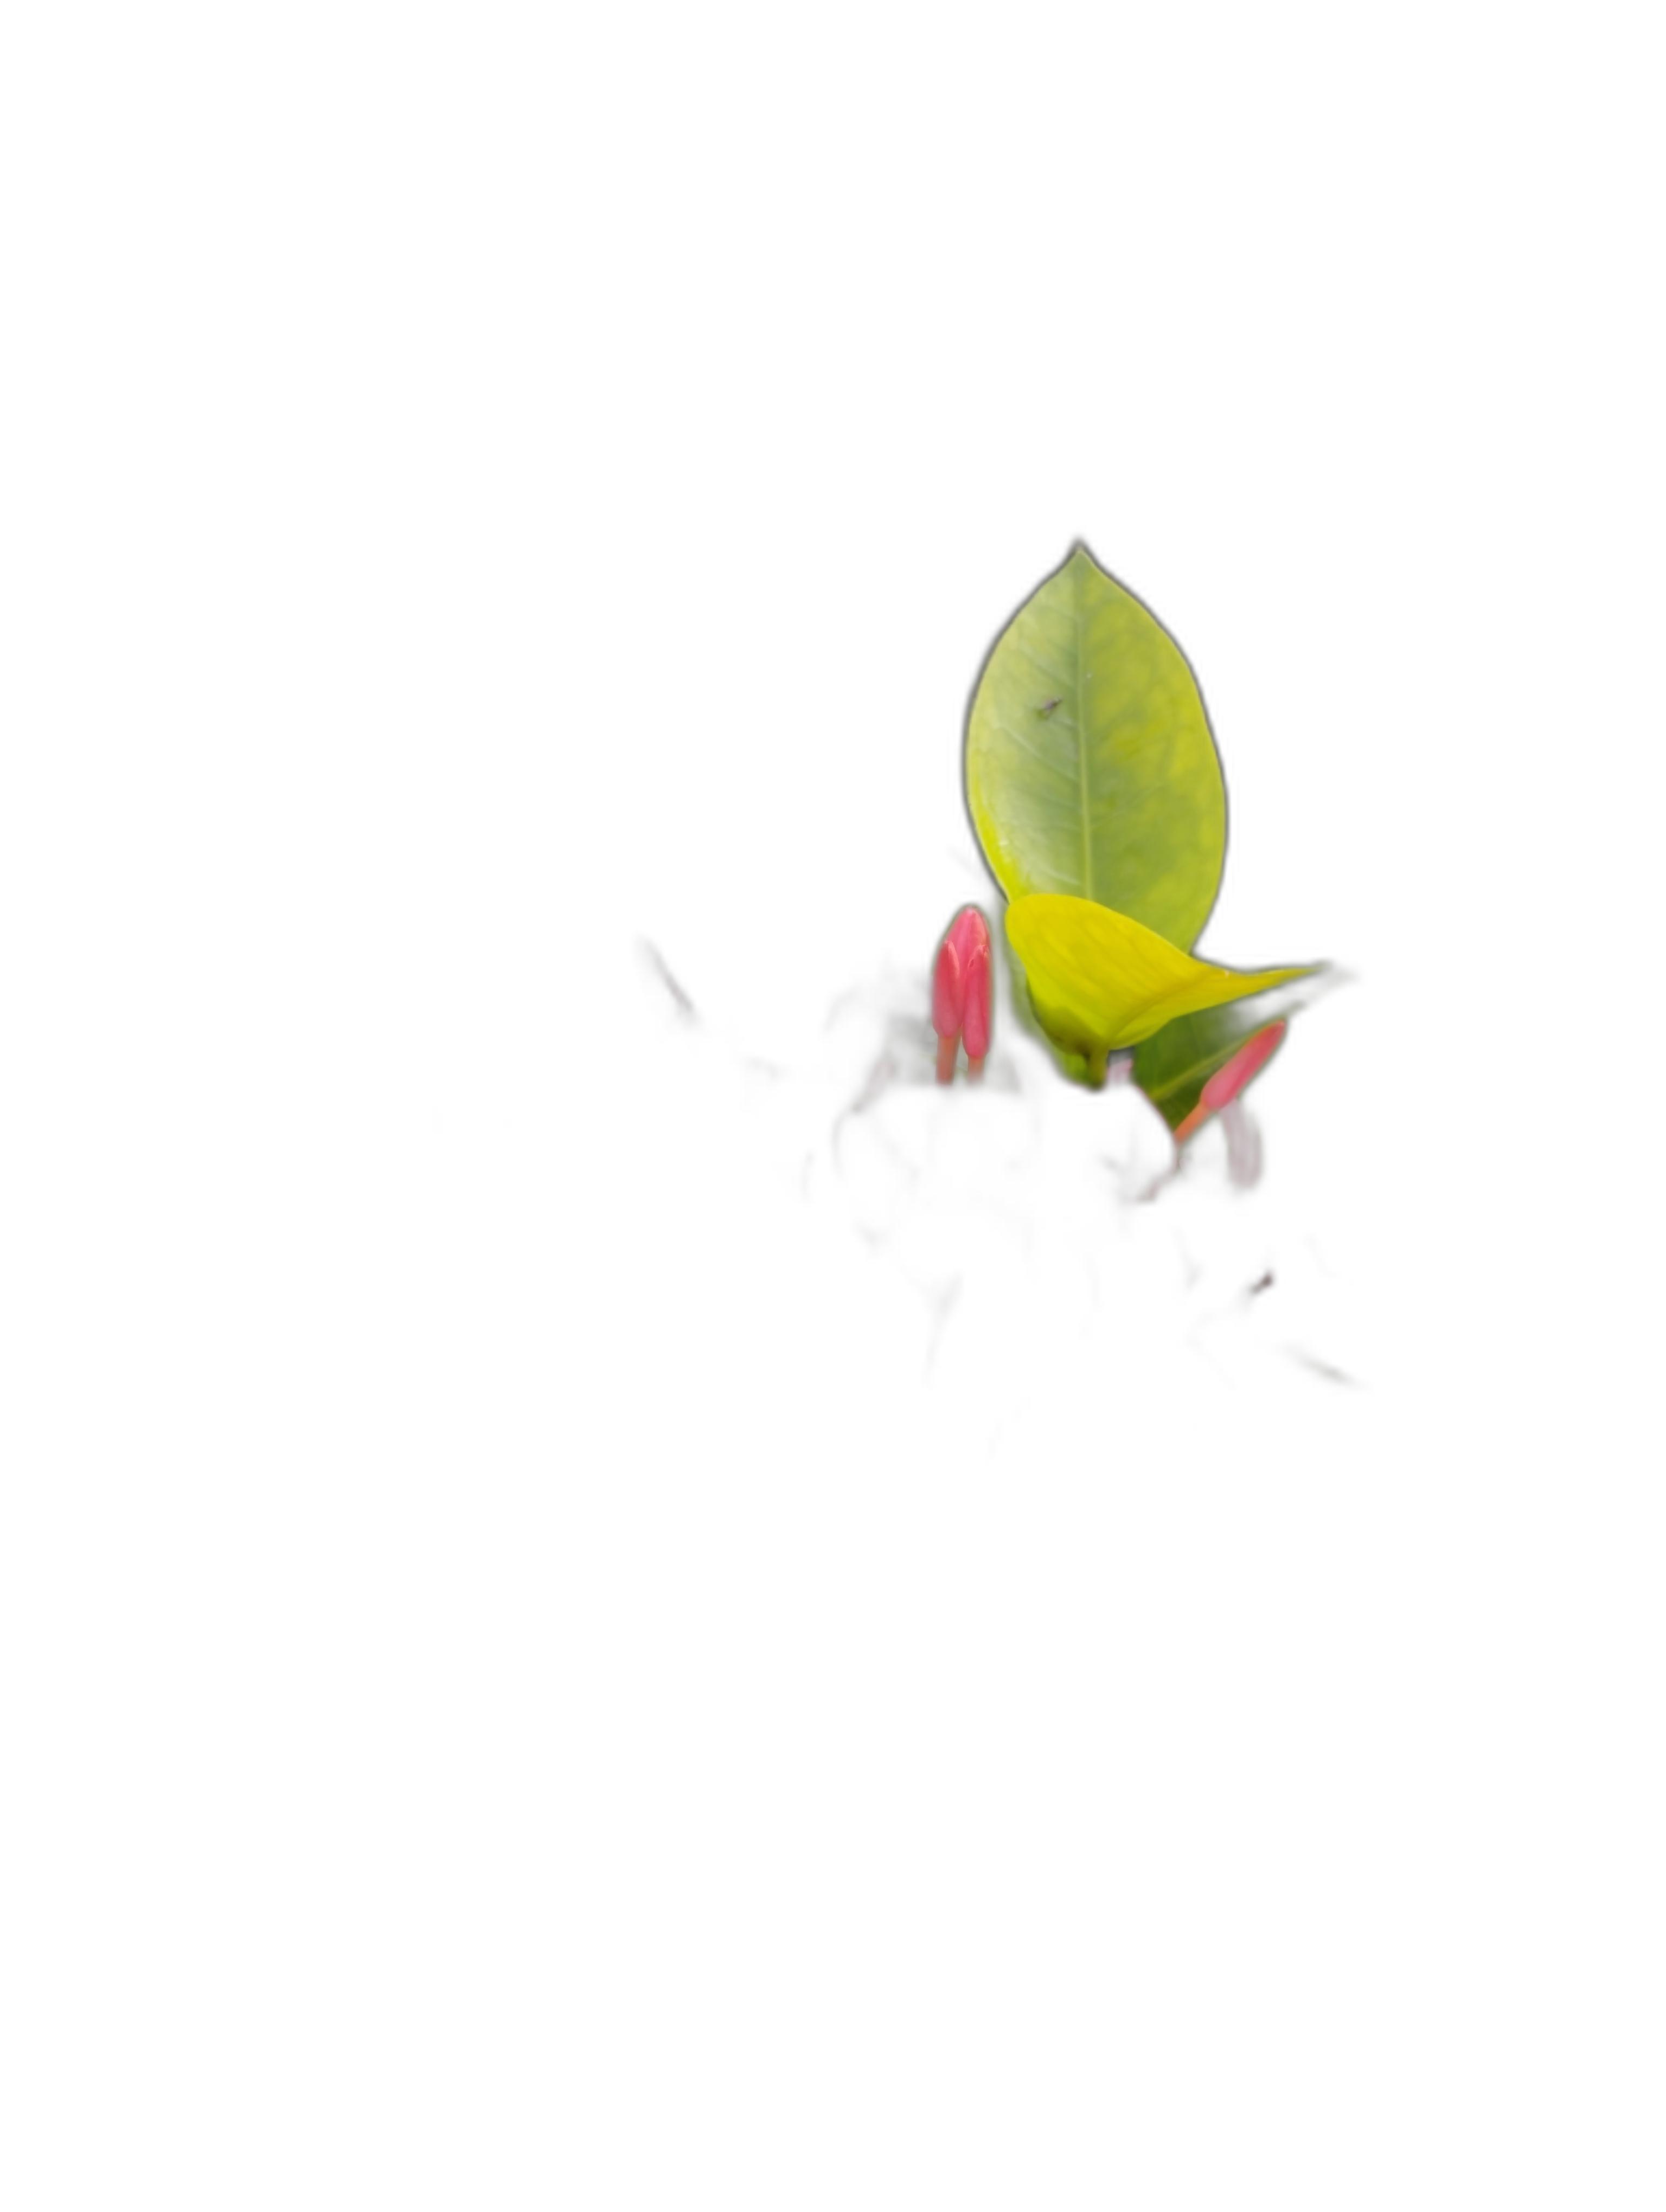
Label: Jungle geranium